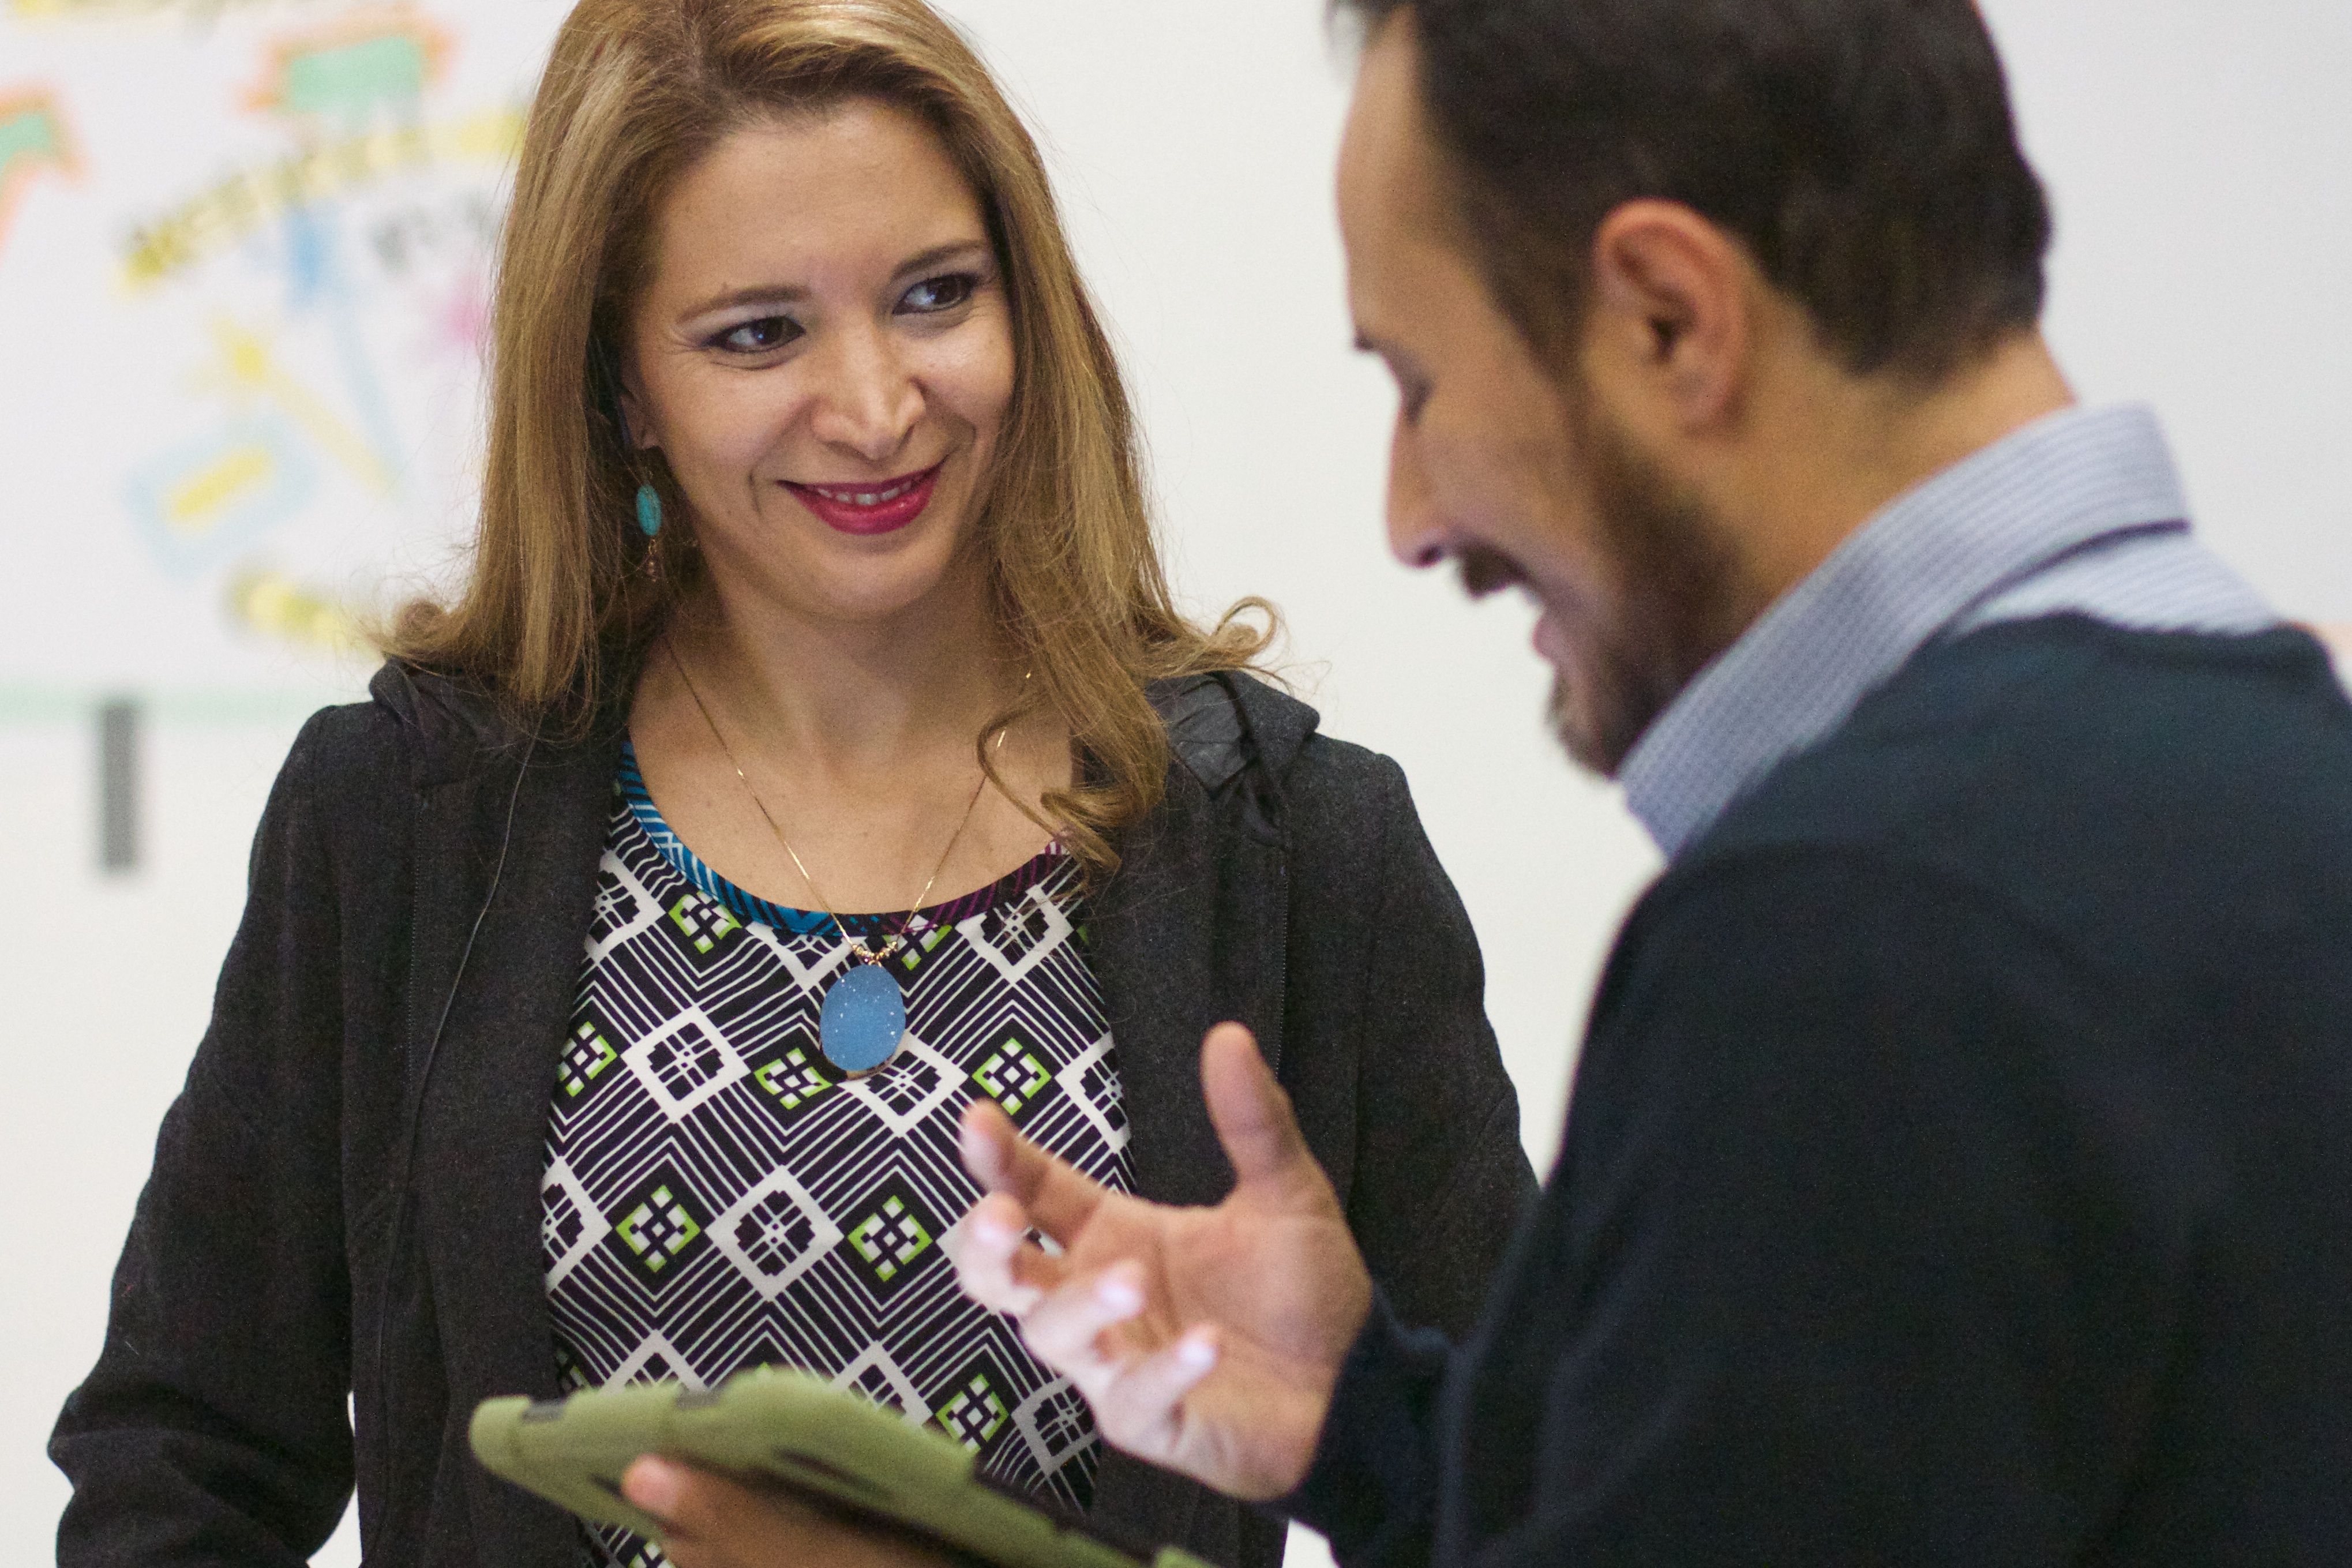
person, youth, student, professional, udgagora